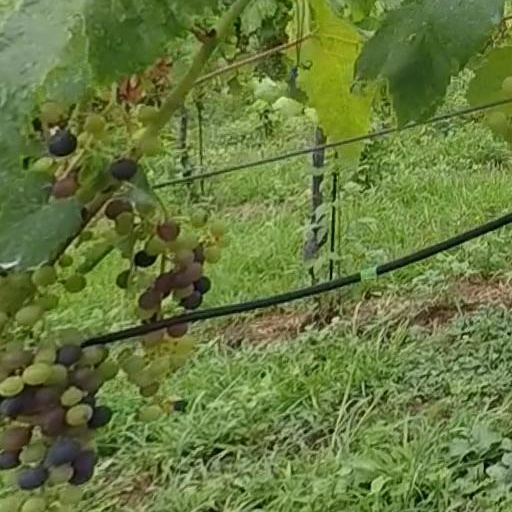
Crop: grape